French-Azerbaijani University

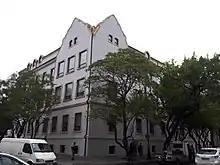
UFAZ building at Nizami Street

The French-Azerbaijani University (UFAZ) was created in 2016 on the initiative of Azerbaijani President Ilham Aliyev and French President François Hollande as a joint project led by the University of Strasbourg and the Azerbaijan State Oil and Industry University (ASOIU).